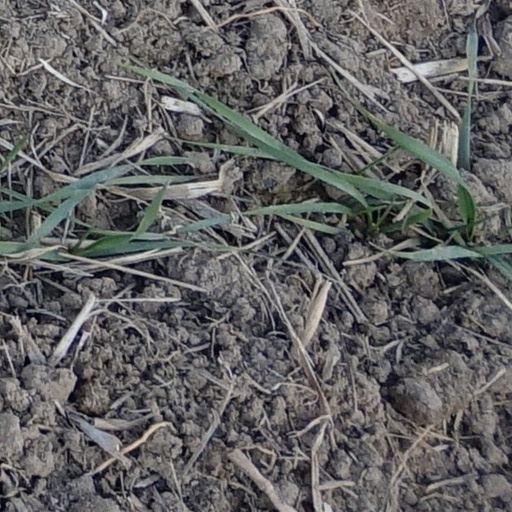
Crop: wheat